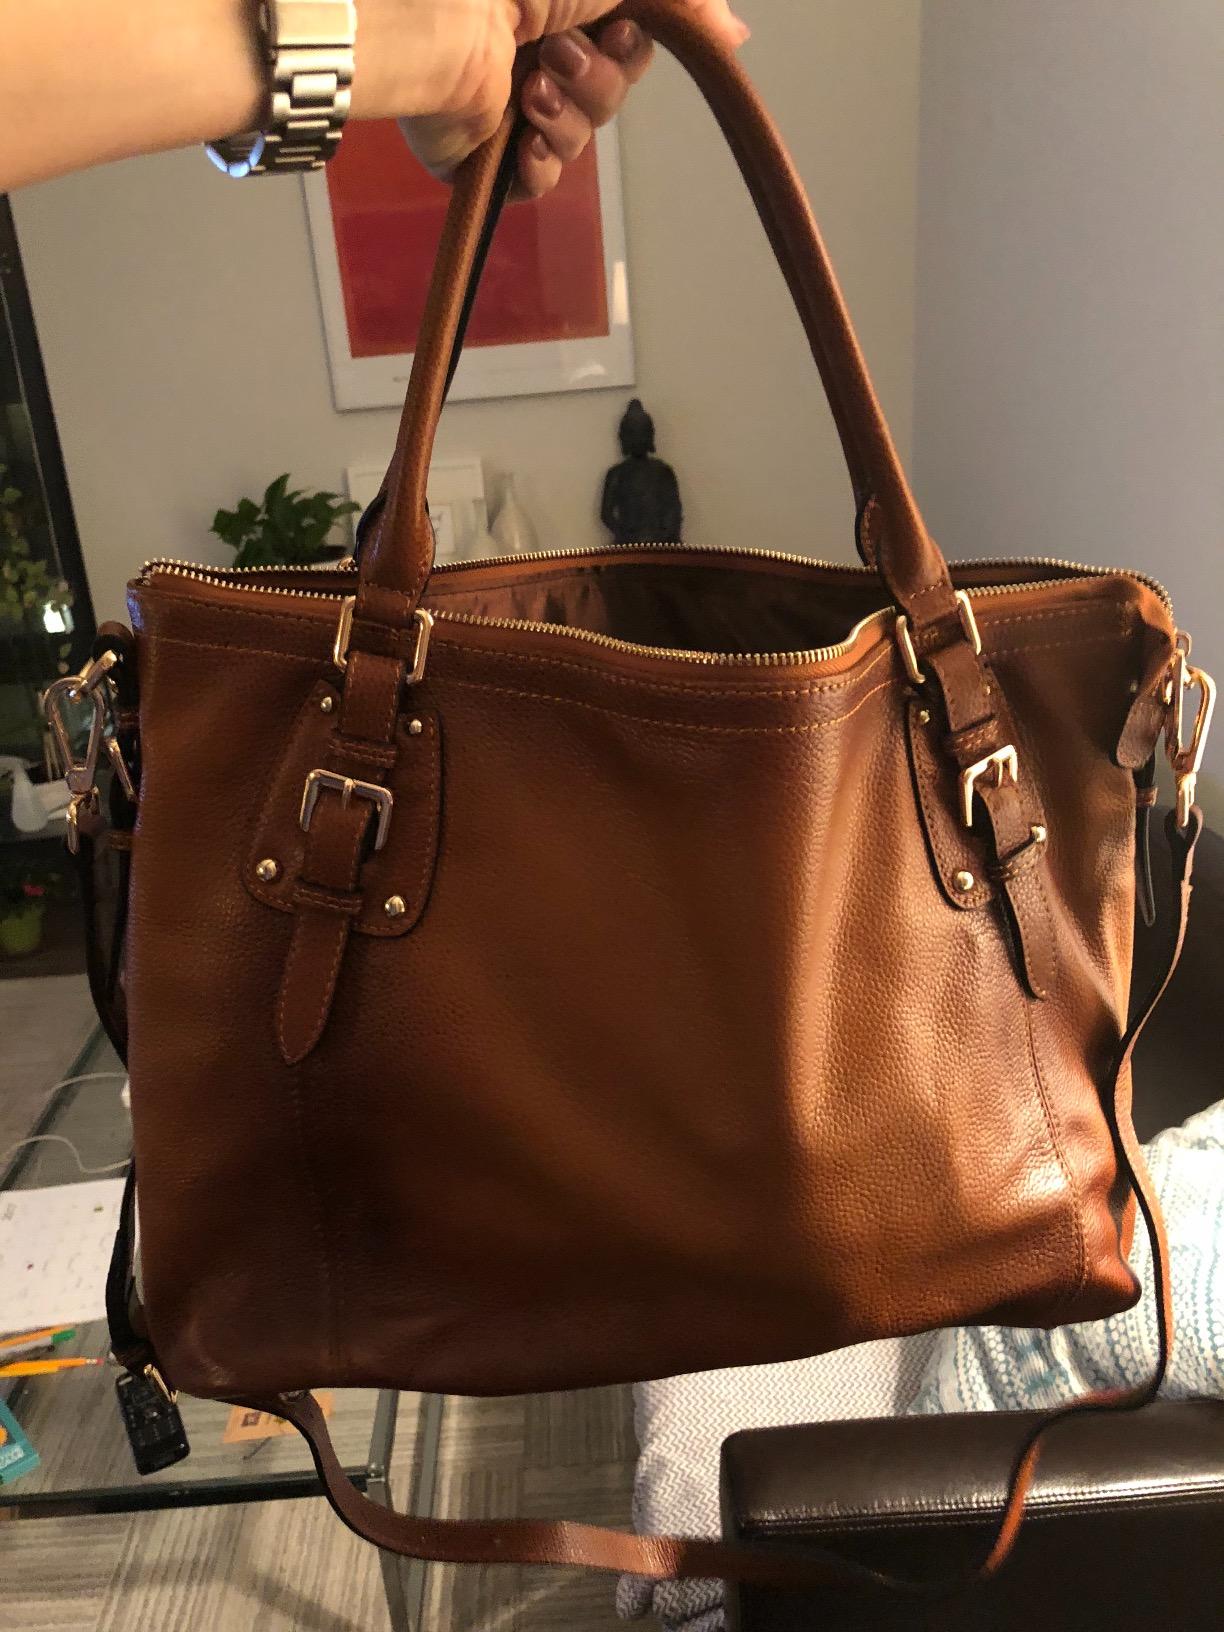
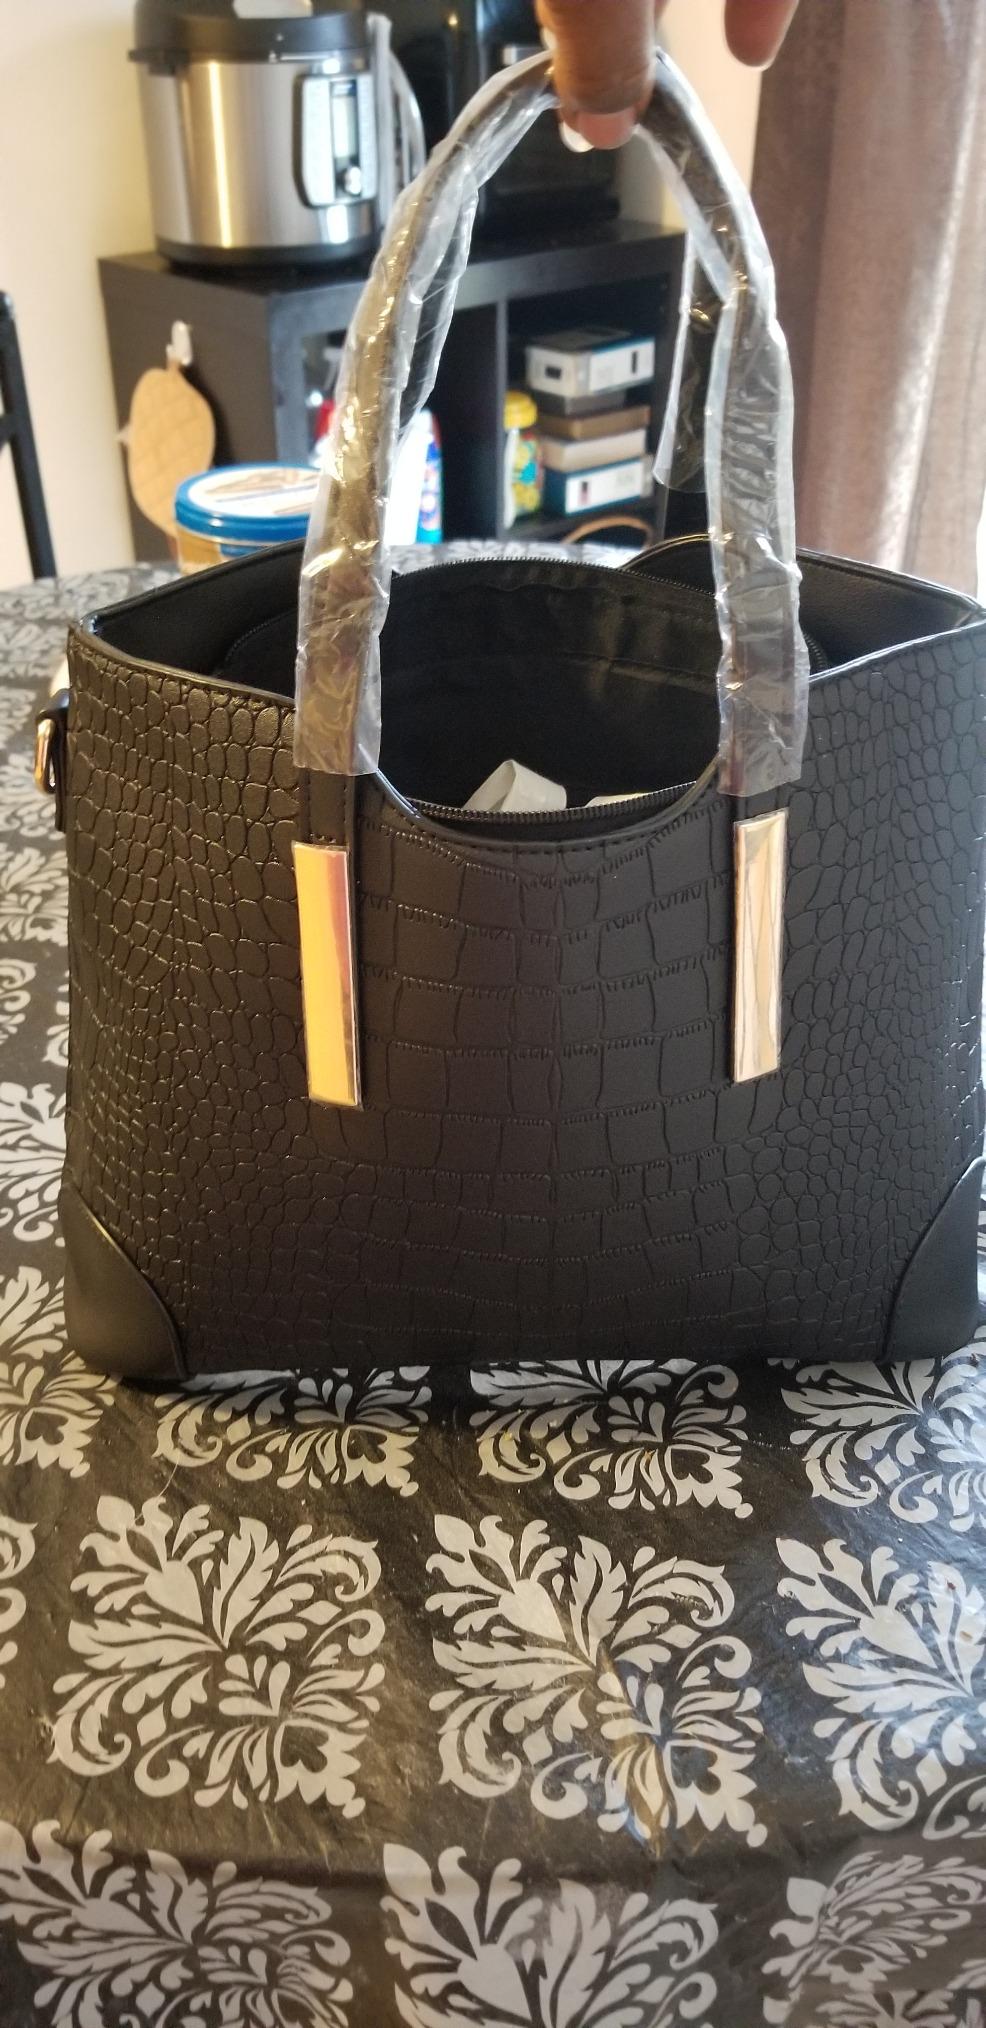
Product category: accessories_handbag
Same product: no